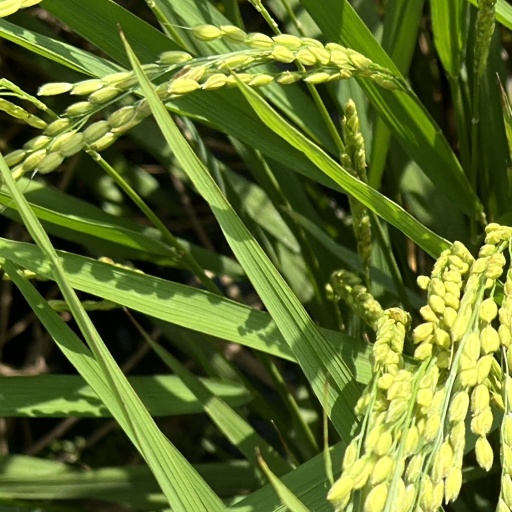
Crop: rice